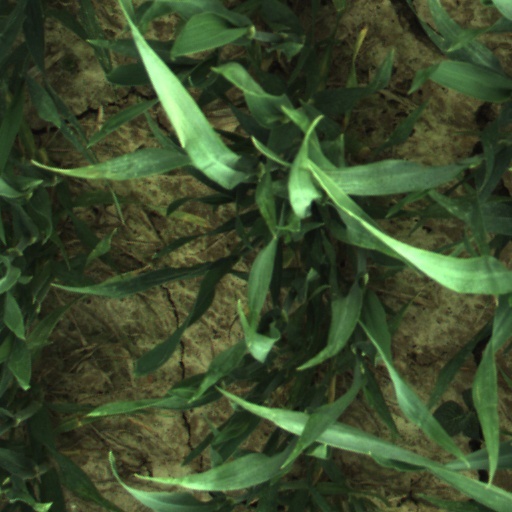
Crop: wheat